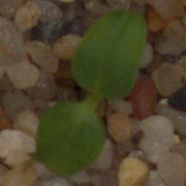
Label: cleavers